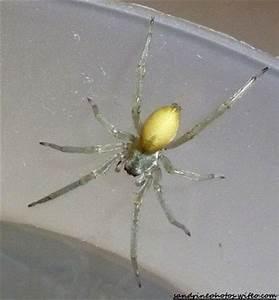
spider